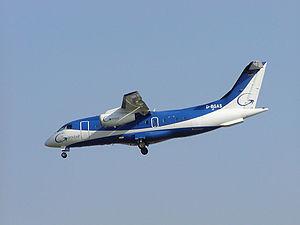
Gandalf Airlines était une compagnie aérienne italienne, fondée en 1998, basée sur l'Aéroport de Bergame-Orio al Serio.